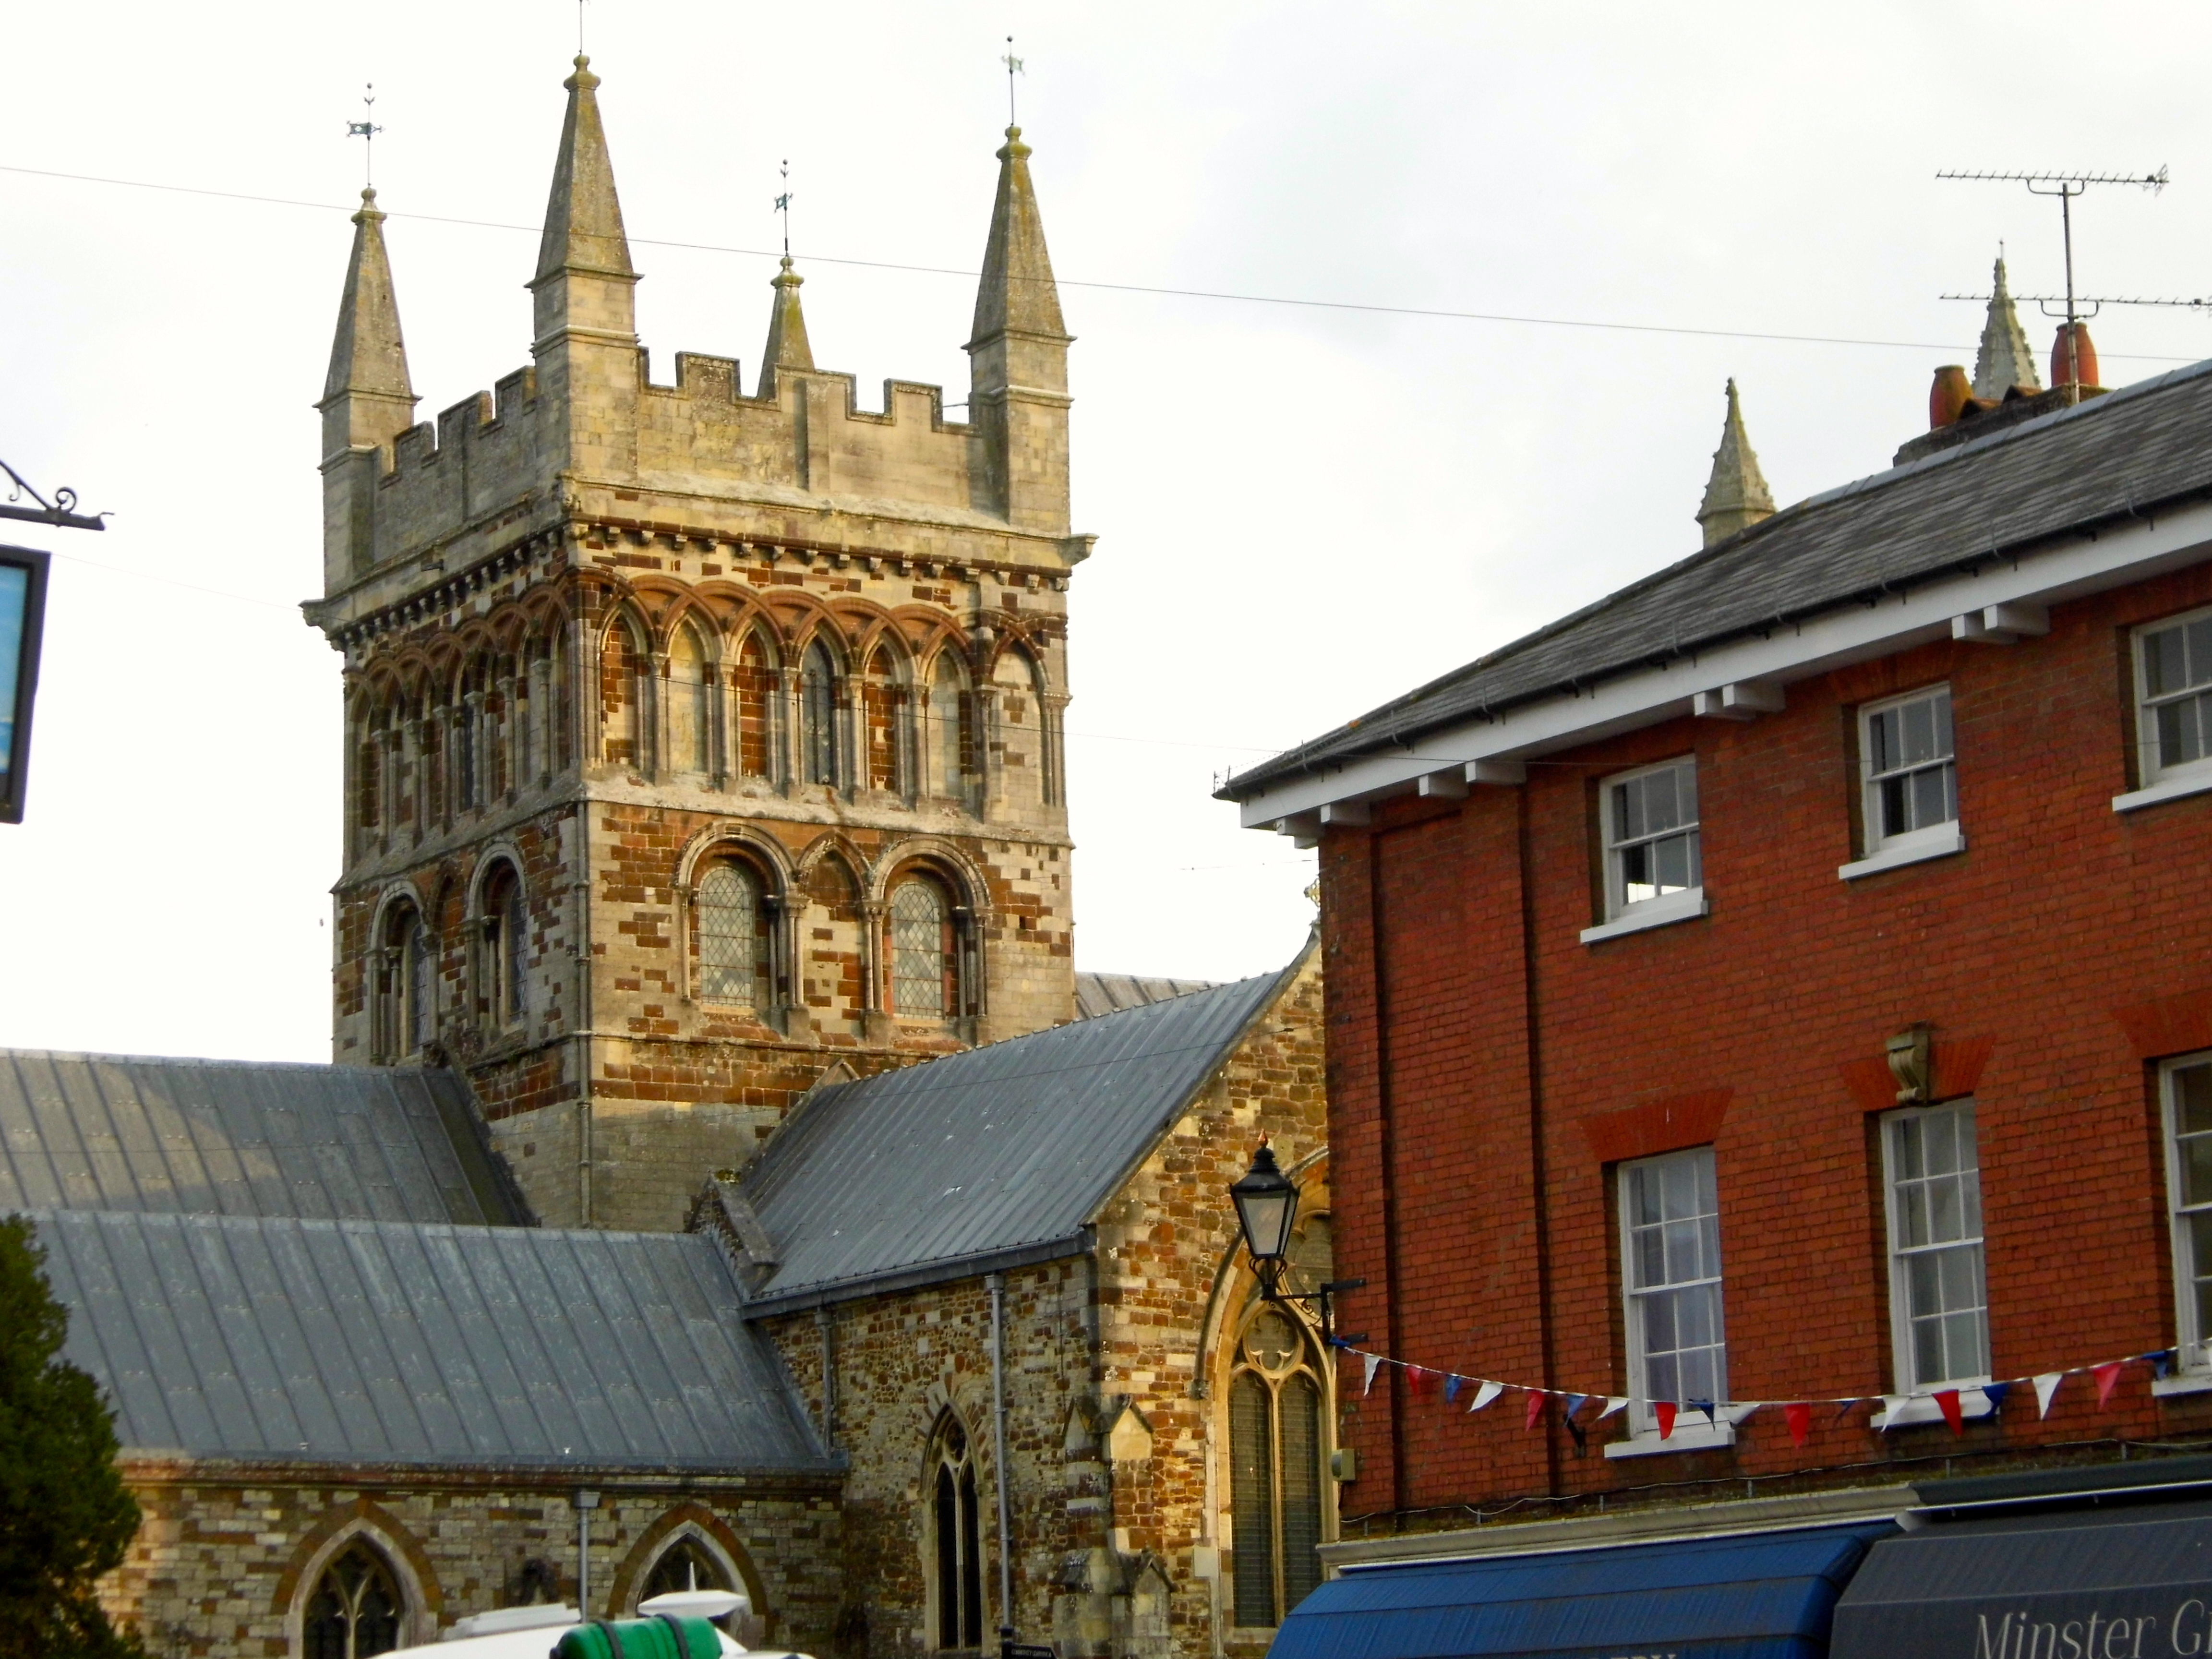
town, building, tower, landmark, facade, church, cathedral, place of worship, monastery, synagogue, historic site